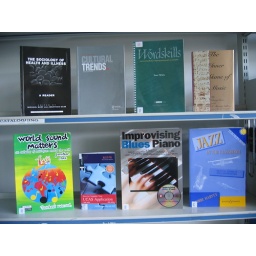
Move your mouse over each book cover and click on the link to search the library catalogue.